3rd Silesian Uhlan Regiment

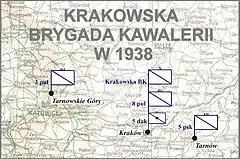

On 1 September 1939, the regiment, reinforced with the National Defense Tarnowskie Góry Battalion, was positioned north of Tarnowskie Góry, along the Kalety – Koszecin line. Its third squadron was sent to Boza Gora, where it was engaged in heavy fighting against the advancing Wehrmacht.